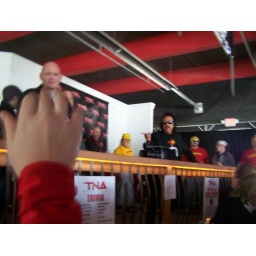
I'm the one to Jimmy's left, in the red shirt and sun-glasses